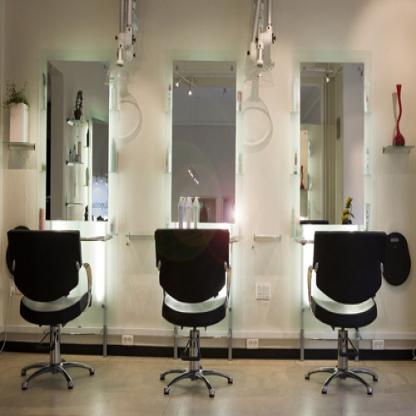
Scene: Indoor